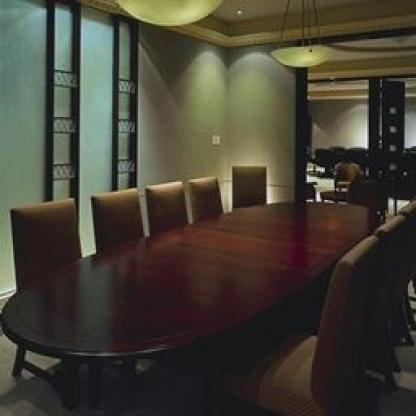
Scene: Indoor